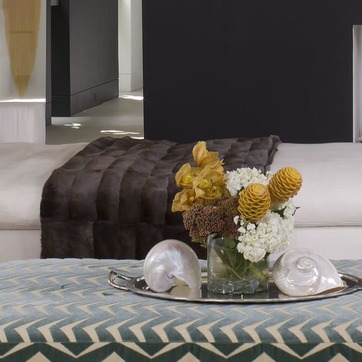
Material: foliage